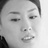
Emotion: sad